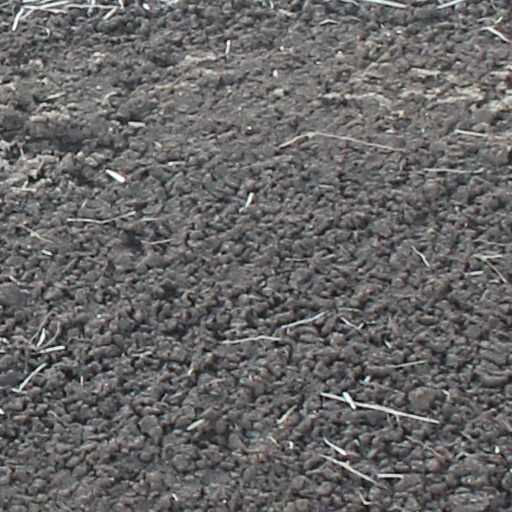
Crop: wheat